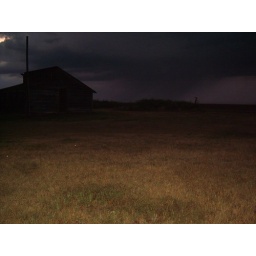
Storm over chicken house